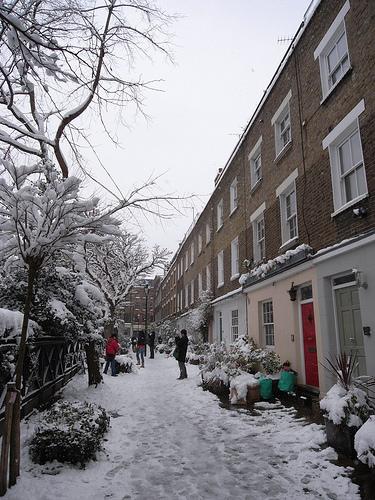
Weather: snow or frosty